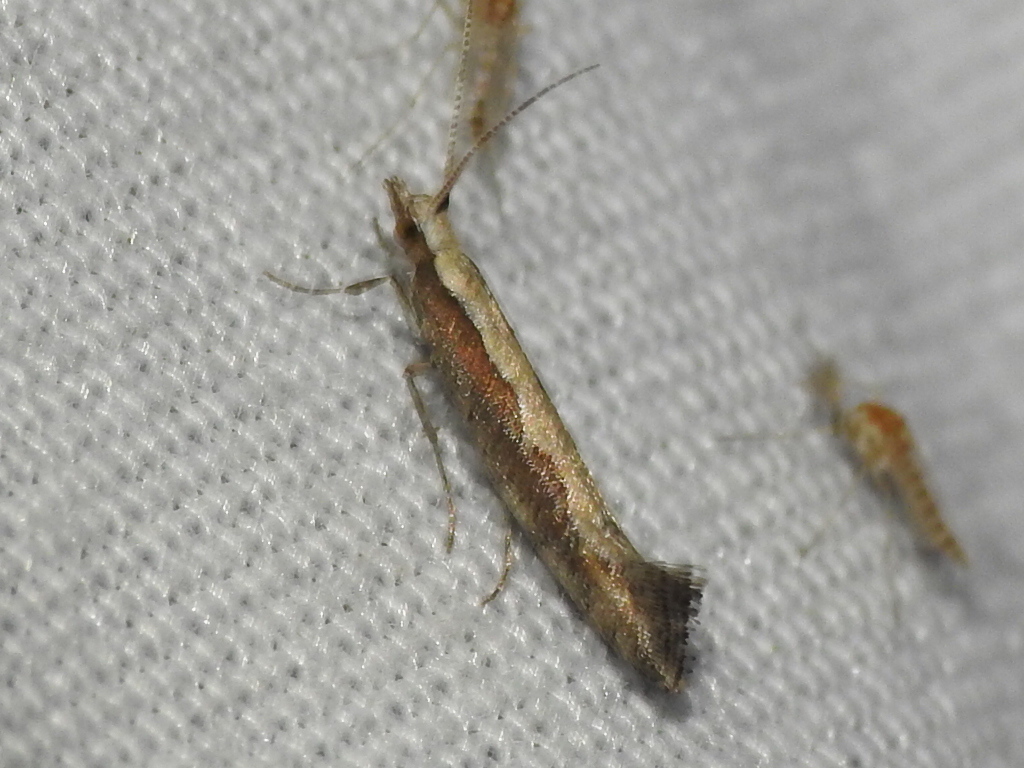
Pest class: diamondback_moth